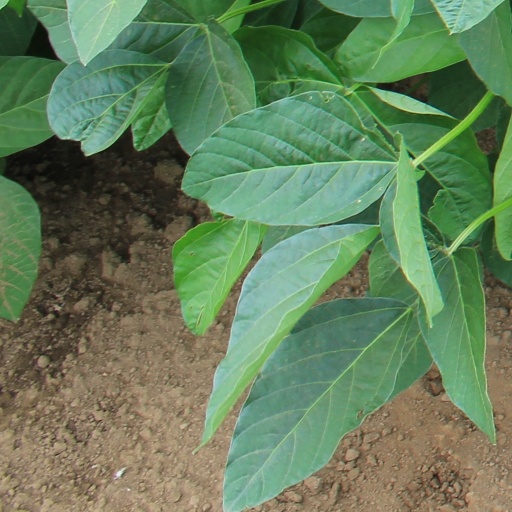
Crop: soybean